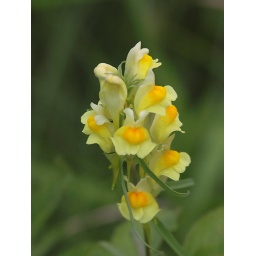
Flora and fauna from the Eloise Butler Wildflower Preserve and bird Sanctuary in Theodore Wirth Park in the middle of the city of Minneapolis